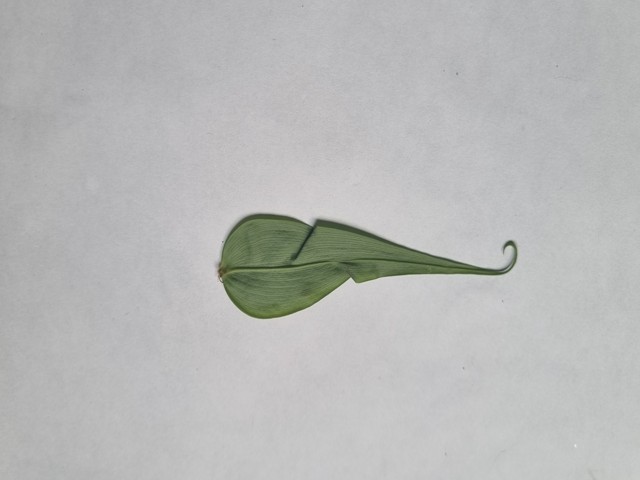
Plant: agnishika